Sewickley Manor

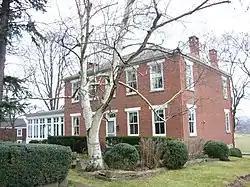
Sewickley Manor, December 2011

Sewickley Manor, also known as the Pollins Farmstead, is an historic, American home and farm complex that is located in Mount Pleasant Township, Westmoreland County, Pennsylvania.